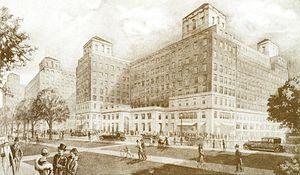
Grosvenor House Hotel est un hôtel de luxe de Londres.